Saint Patrick's Day

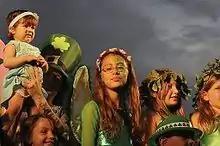
Celebrations in Buenos Aires centre on Reconquista street

One of the longest-running and largest Saint Patrick's Day parades in North America occurs each year in Montreal, whose city flag includes a shamrock in its lower-right quadrant. The yearly celebration has been organised by the United Irish Societies of Montreal since 1929. The parade has been held yearly without interruption since 1824. Saint Patrick's Day itself, however, has been celebrated in Montreal since as far back as 1759 by Irish soldiers in the Montreal Garrison following the British conquest of New France.